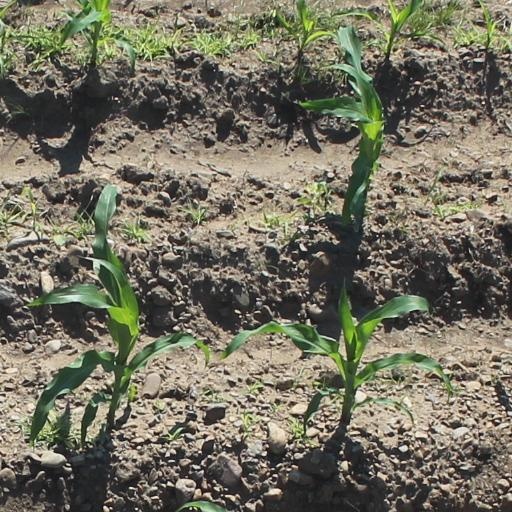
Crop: maize; corn